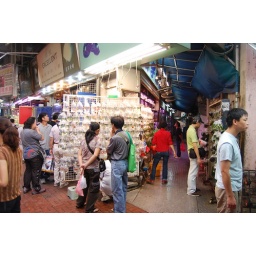
Bags of pet fish on display at the goldfish market in Mong Kok